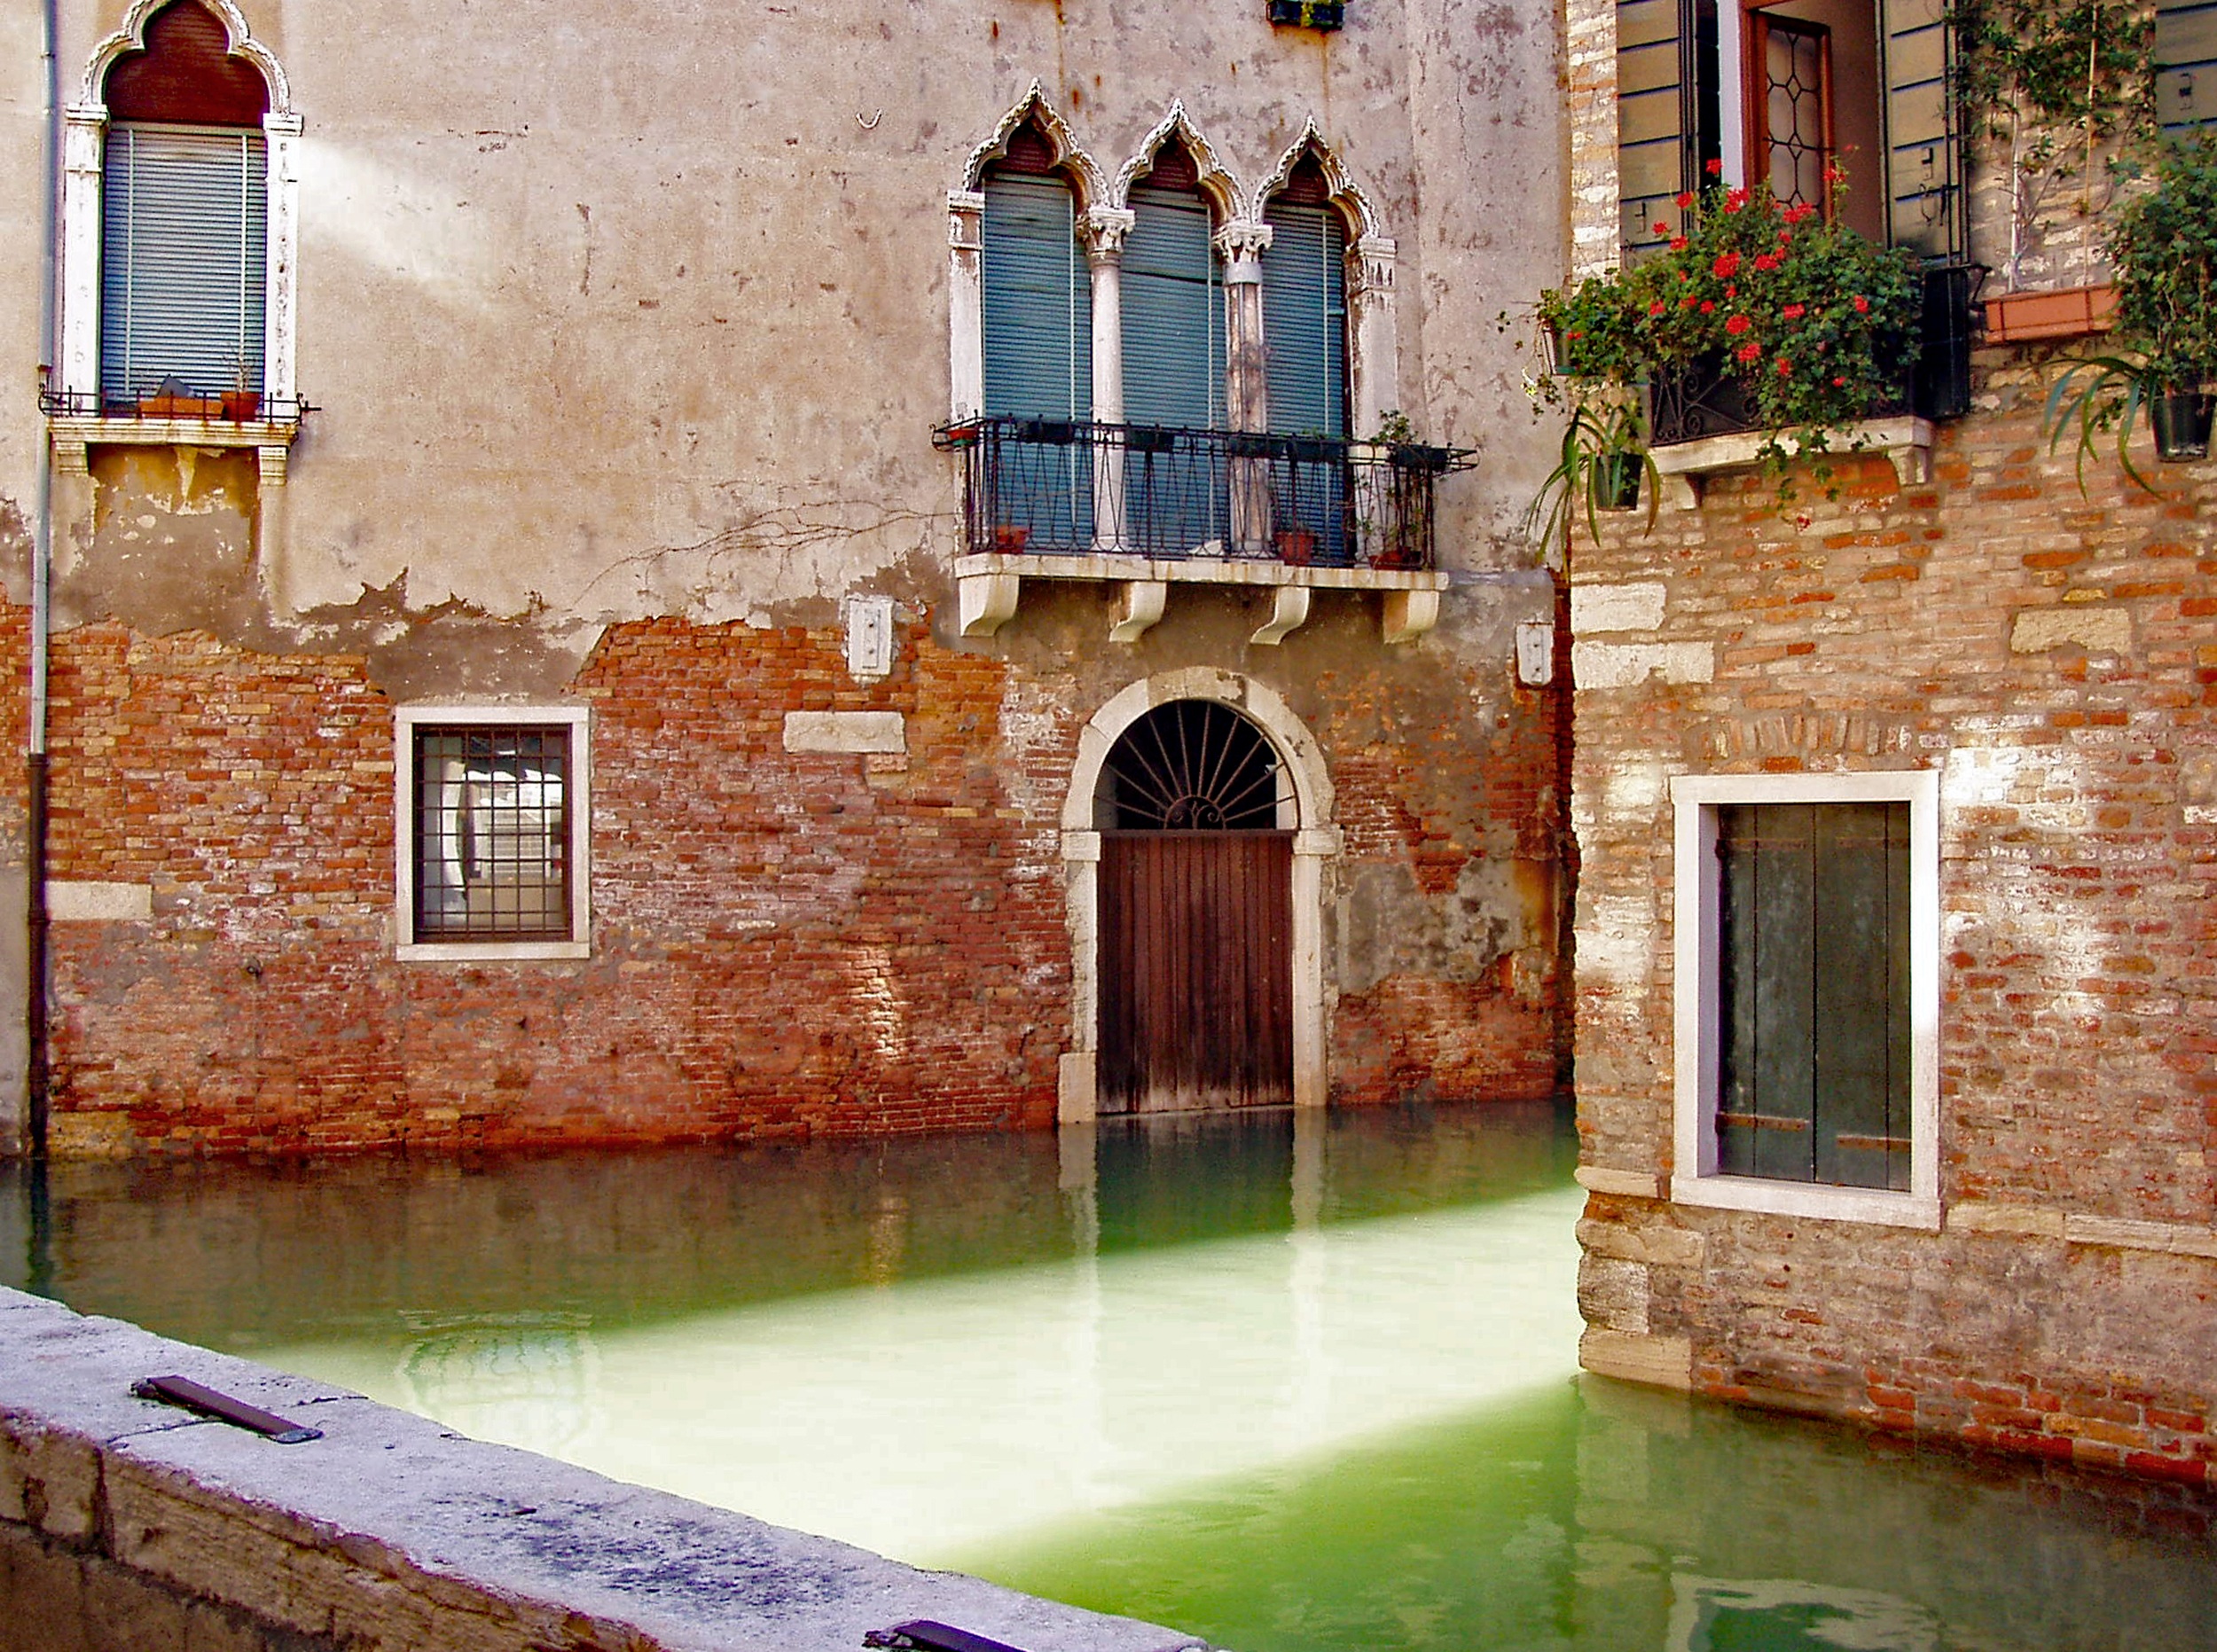
water, road, house, window, town, home, wall, canal, village, cottage, italy, facade, venice, brick, waterway, colors, buildings, bricks, reflections, channel, estate